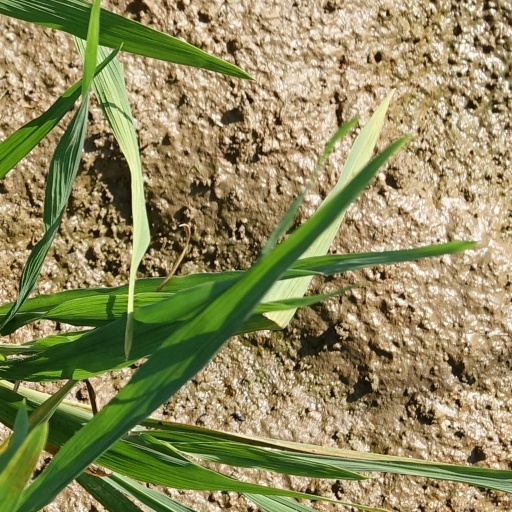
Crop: rice